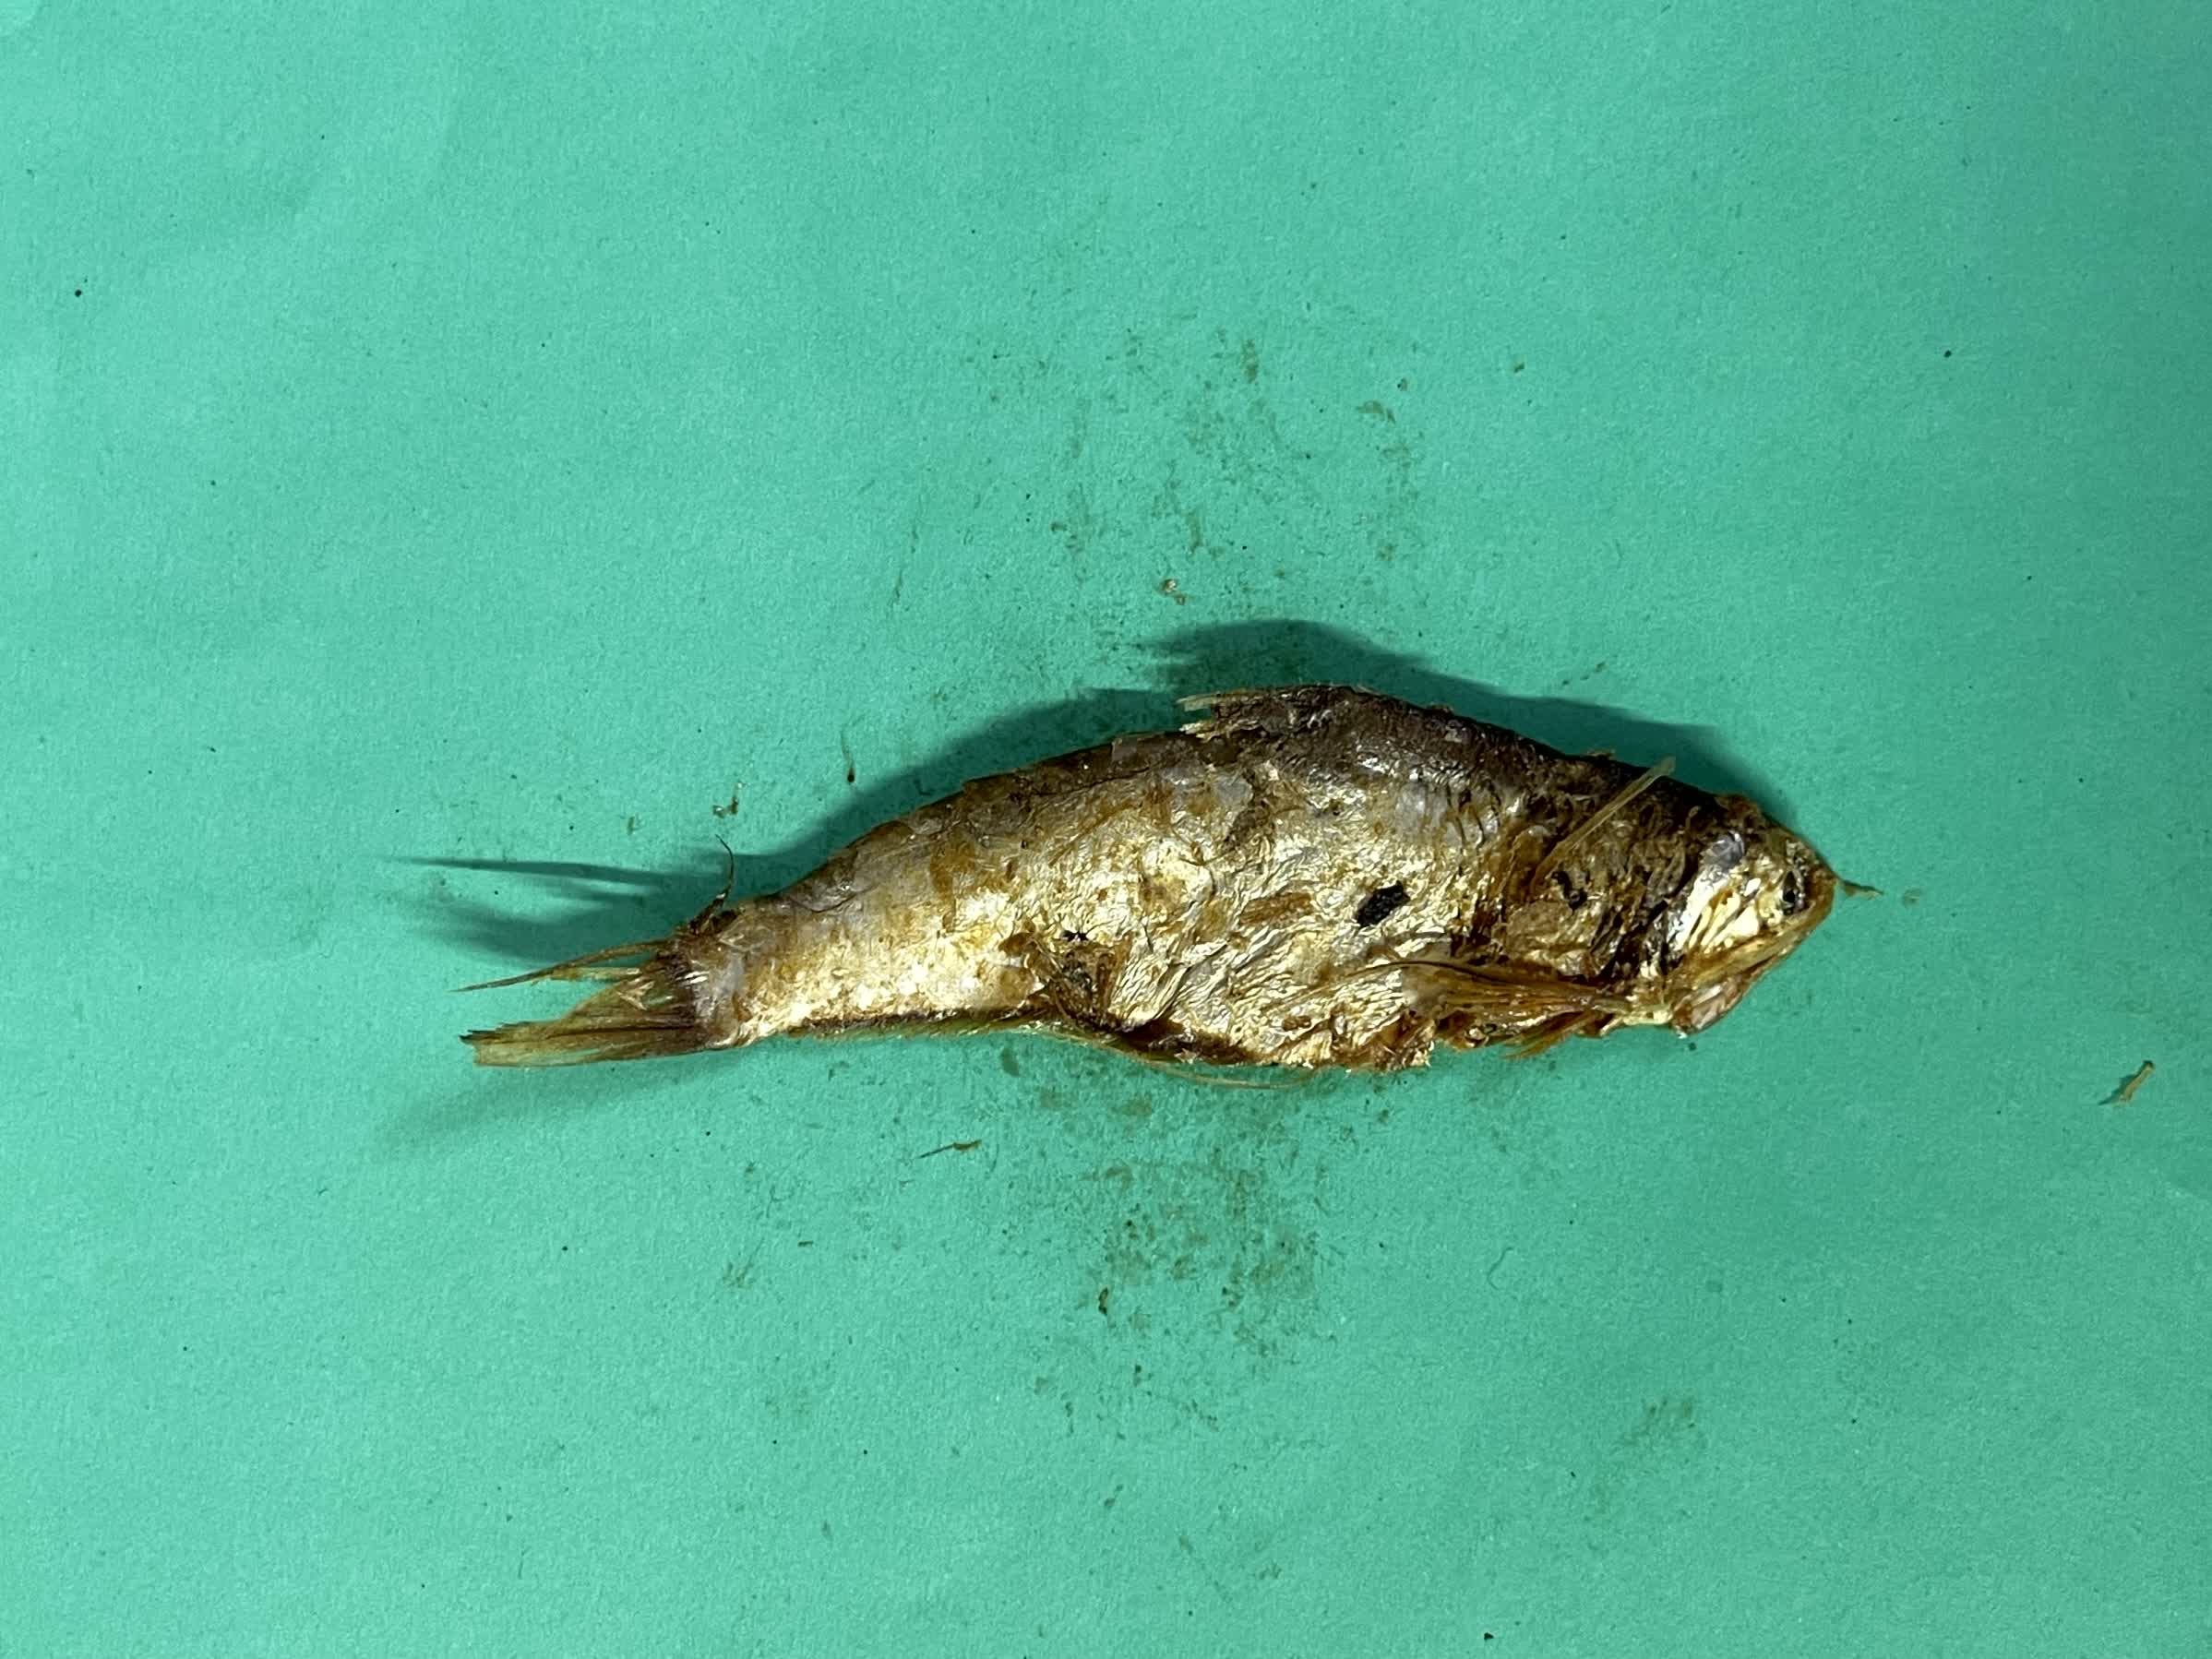
Species: Bashpata